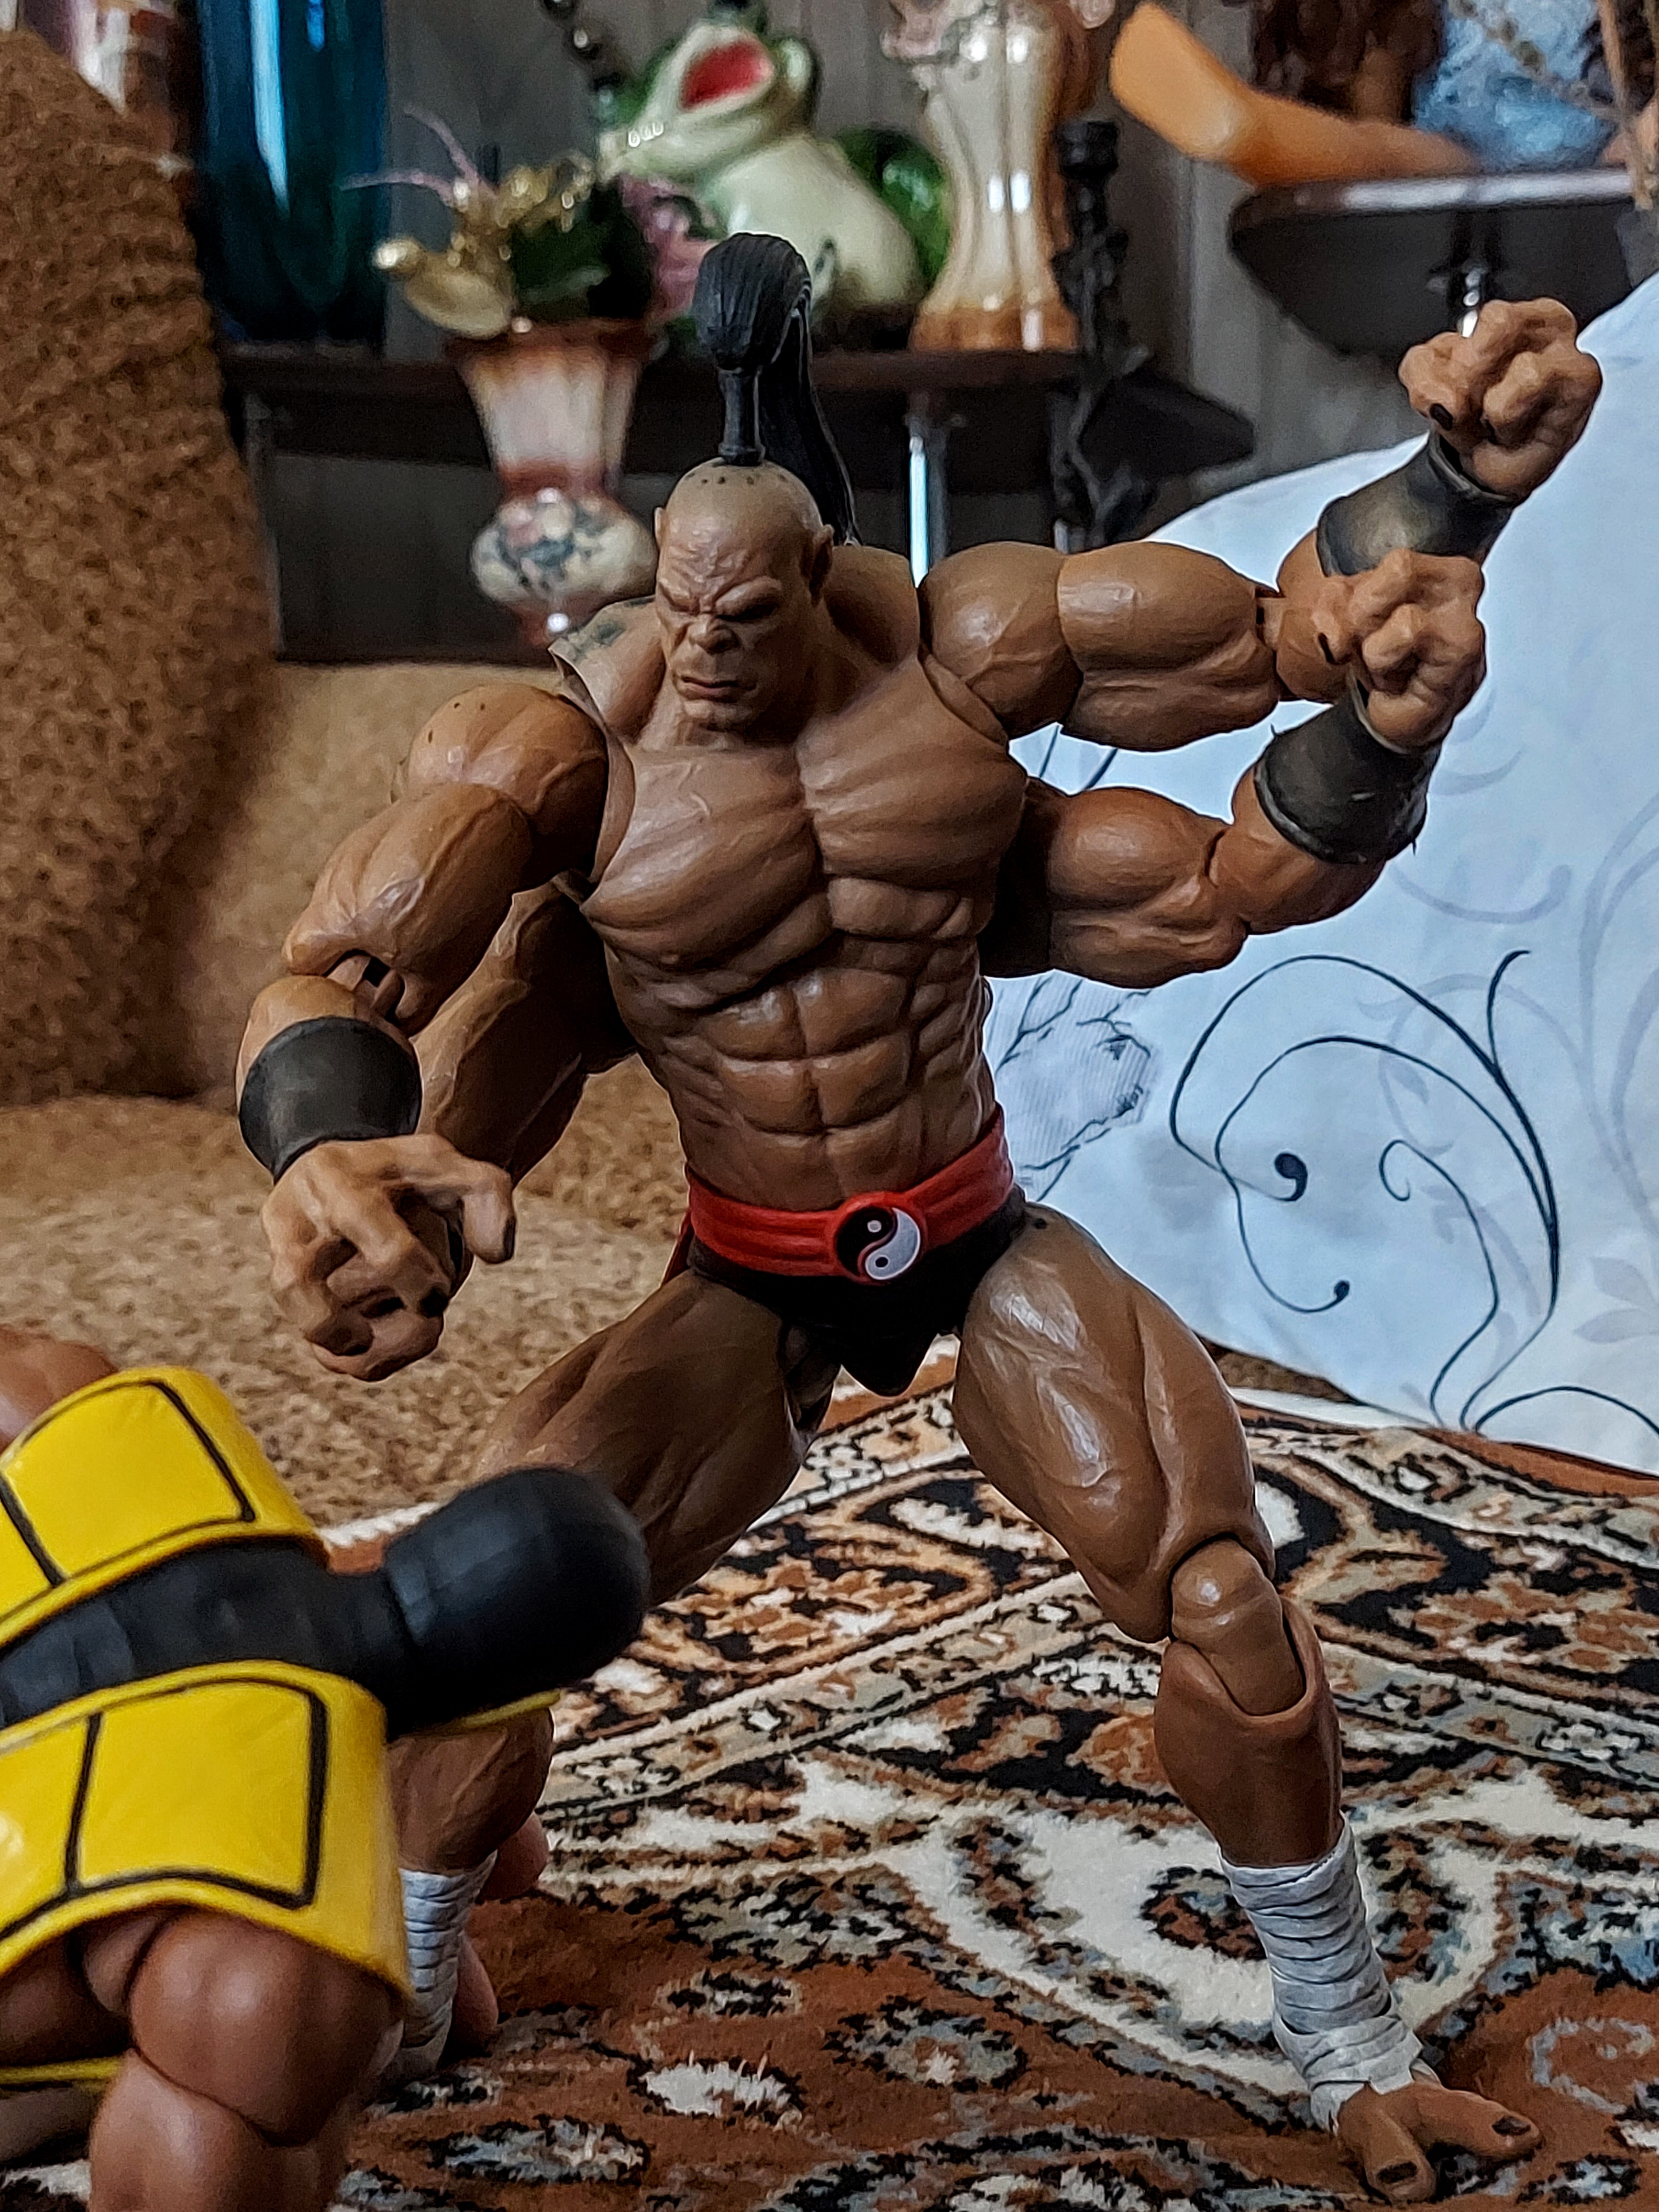
Shokan, storm, collectibles, warrior, fighter, action, figure, shorts, muscle, thigh, cartoon, art, chest, fictional character, Barechested, underpants, toy, competition event, action figure, event, costume, fiction, human leg, undergarment, abdomen, machine, helmet, animation, personal protective equipment, illustration, physical fitness, hero, Animated cartoon, fun, pc game, superhero